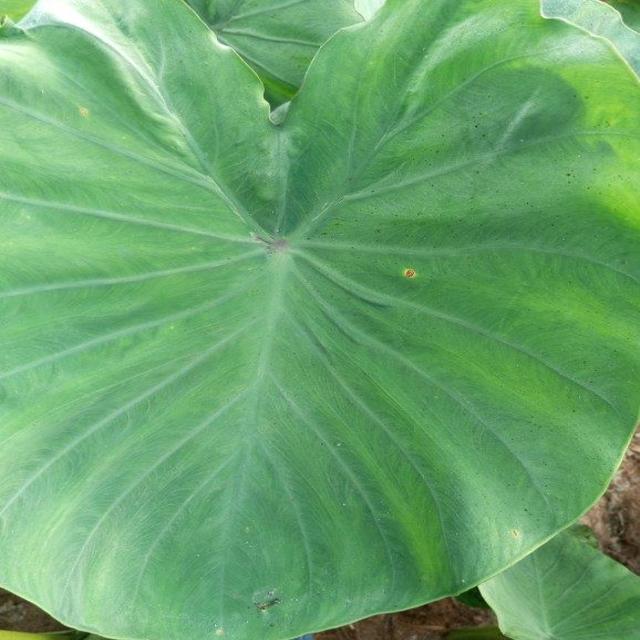
Label: Healthy